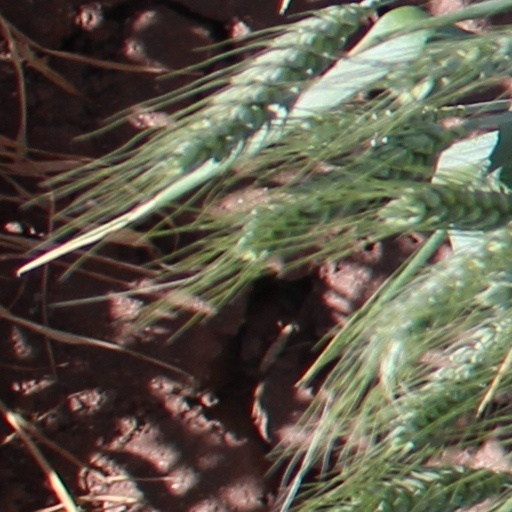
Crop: wheat